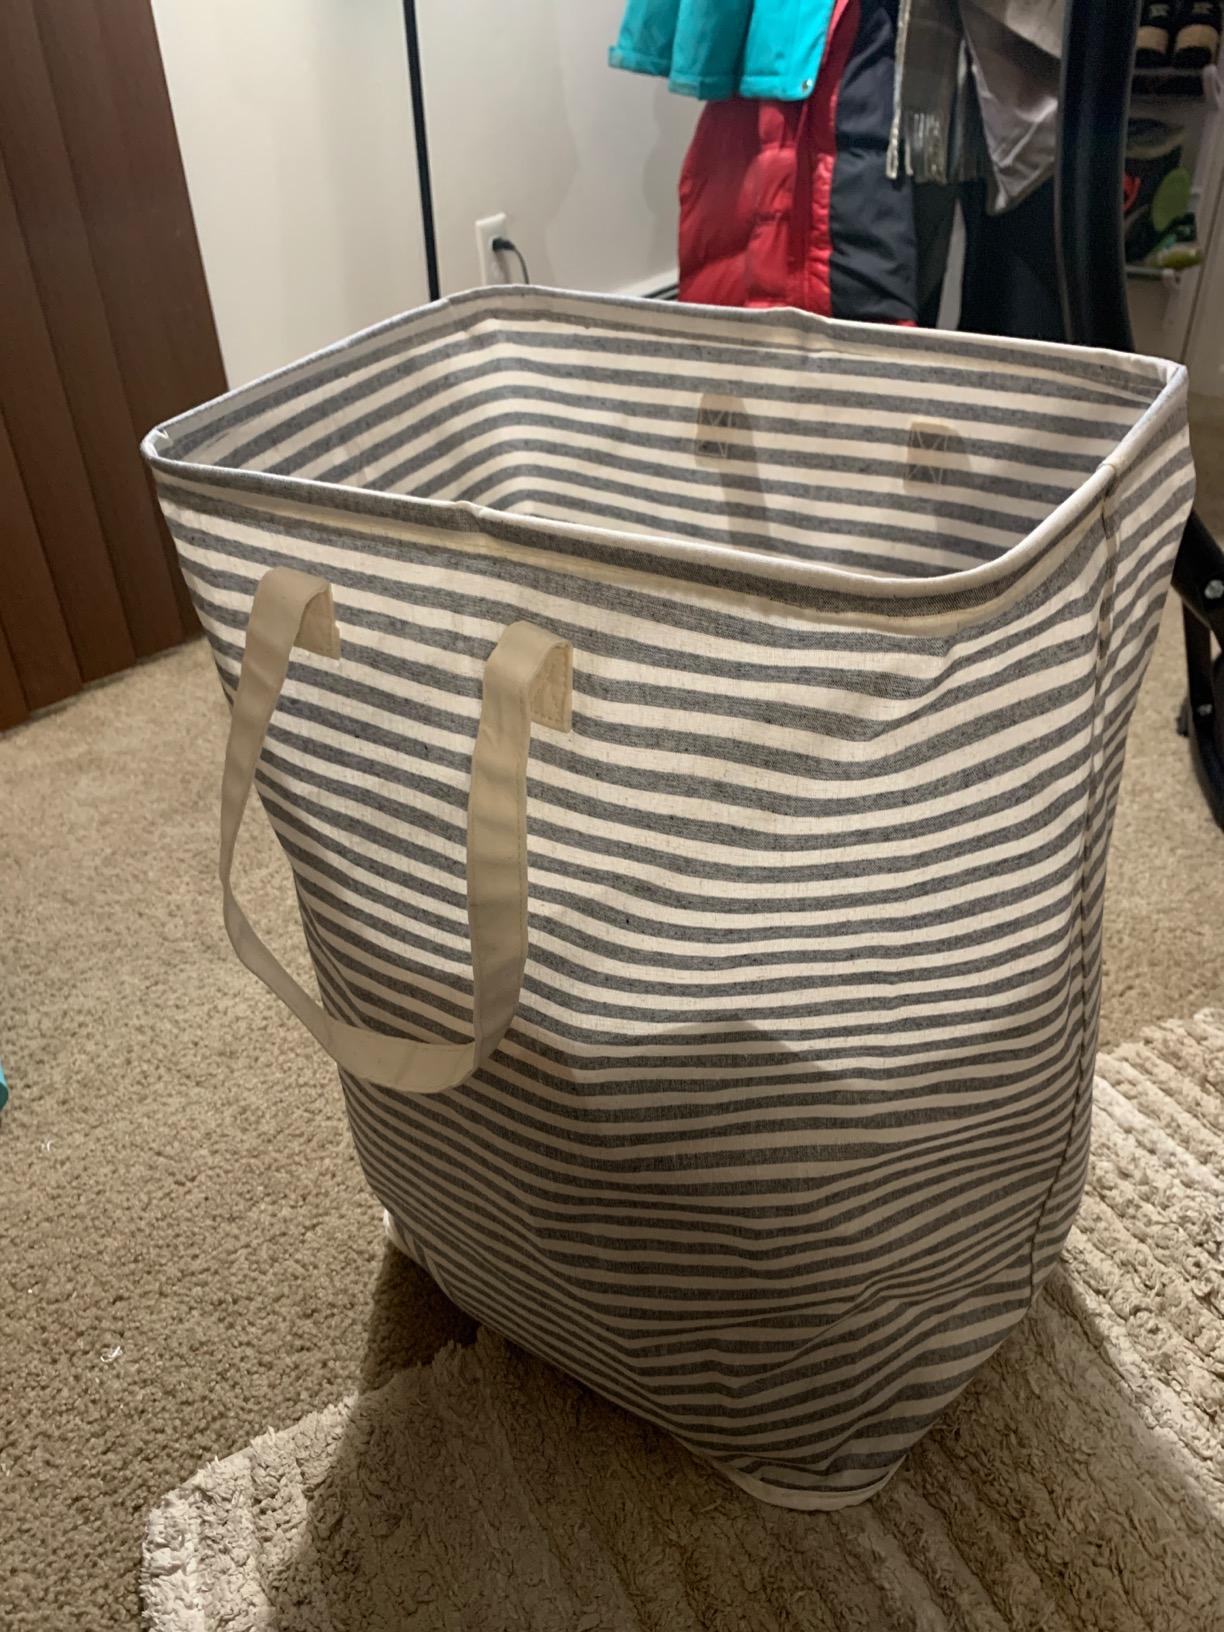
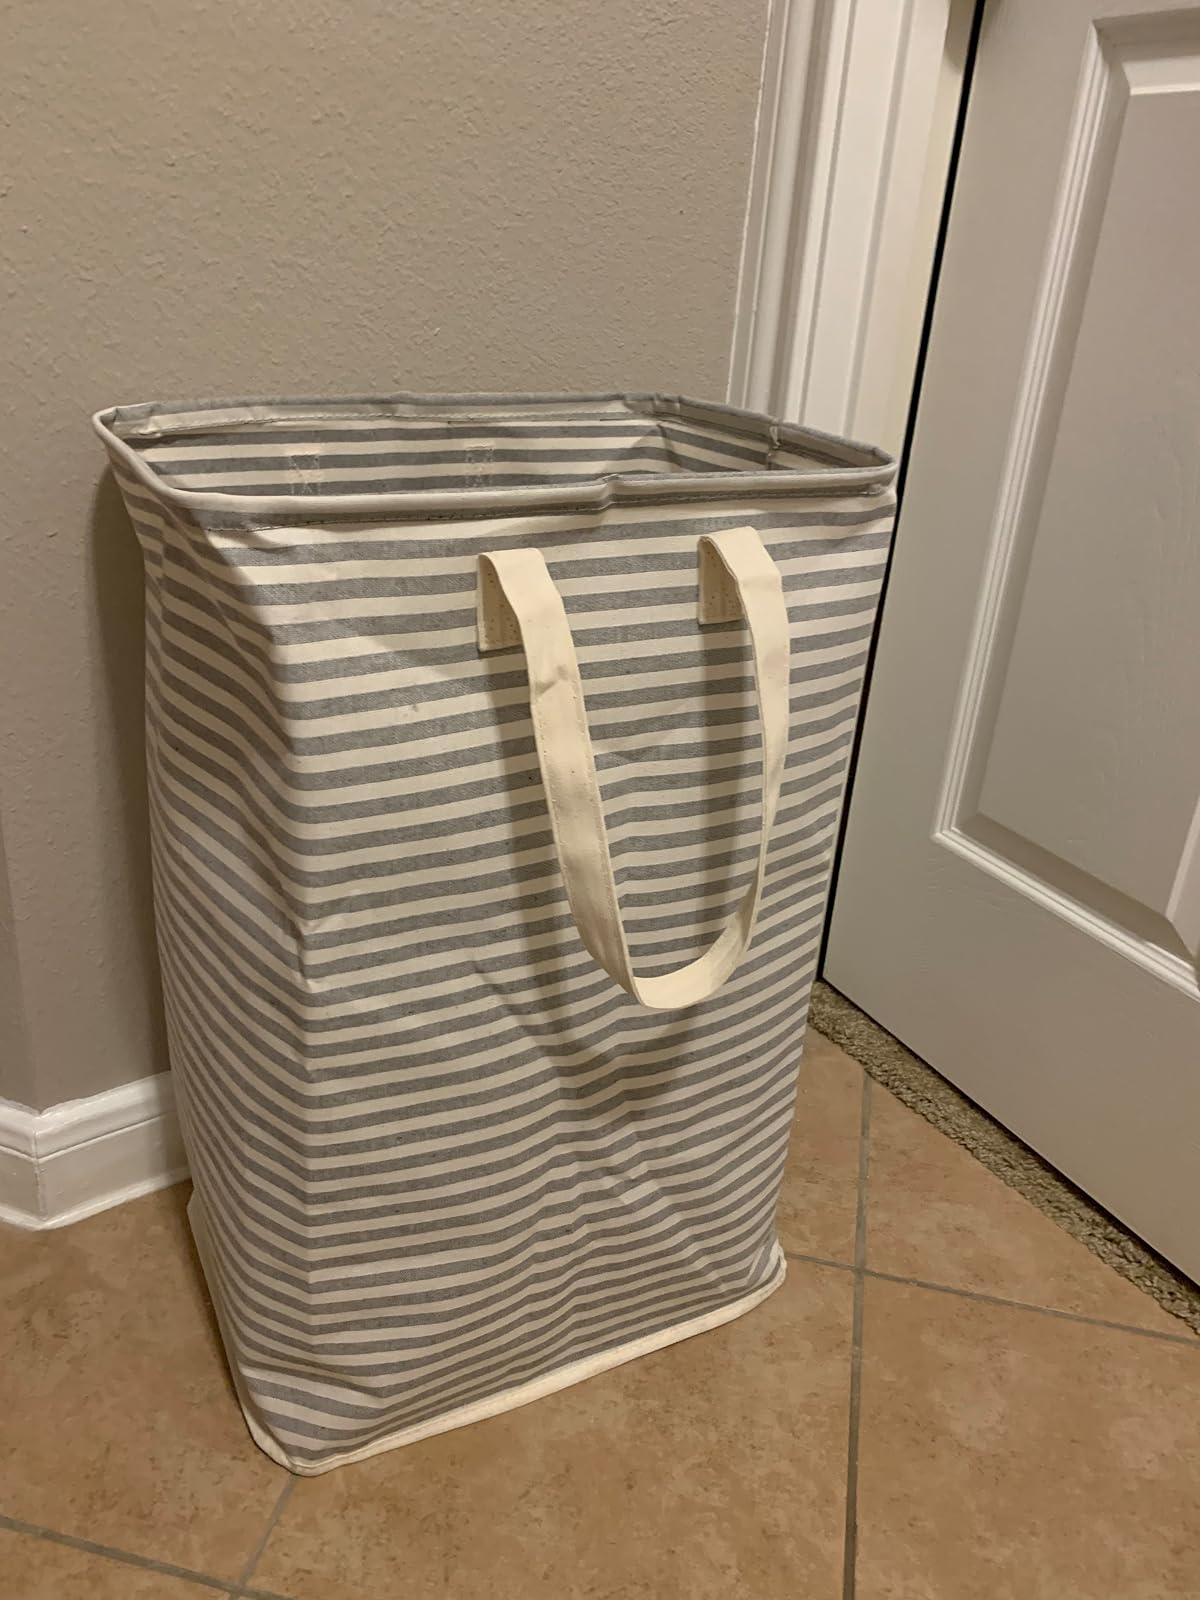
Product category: items_hamper
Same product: yes